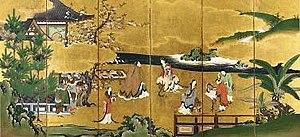
Xiwangmu 西王母, Xi Wangmu, Hsi Wang Mu, ou Reine-mère d’Occident, est un personnage de la mythologie chinoise antique devenu sous la dynastie Han une divinité taoïste. Elle réside dans un palais de jade situé sur le Kunlun céleste, lieu magique où pousseraient les herbes d’immortalité et les pêches de longue vie qui mûrissent tous les 3000 ou 9000 ans. Chef des immortelles, toutes les femmes aspirant à obtenir le Dao sont considérées comme ses disciples.